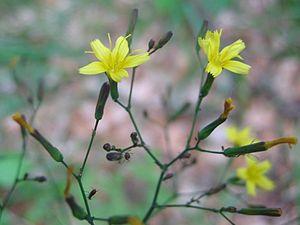
Cette liste de Tracheophyta de Bosnie-Herzégovine, ainsi que d’espèces introduites est un aperçu incomplet d’espèces de mousses, de fougères, de gymnospermes et d’angiospermes citées dans la littérature disponible en langues bosniaque, croate, serbe et serbo-croate. Cet aperçu n’inclue pas des espèces cultivées ni celles occasionnellement introduites.